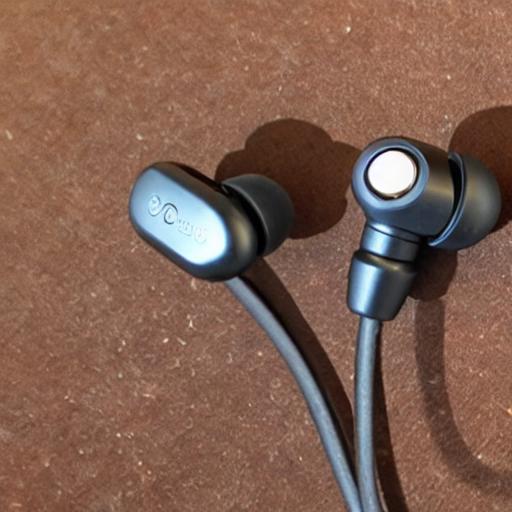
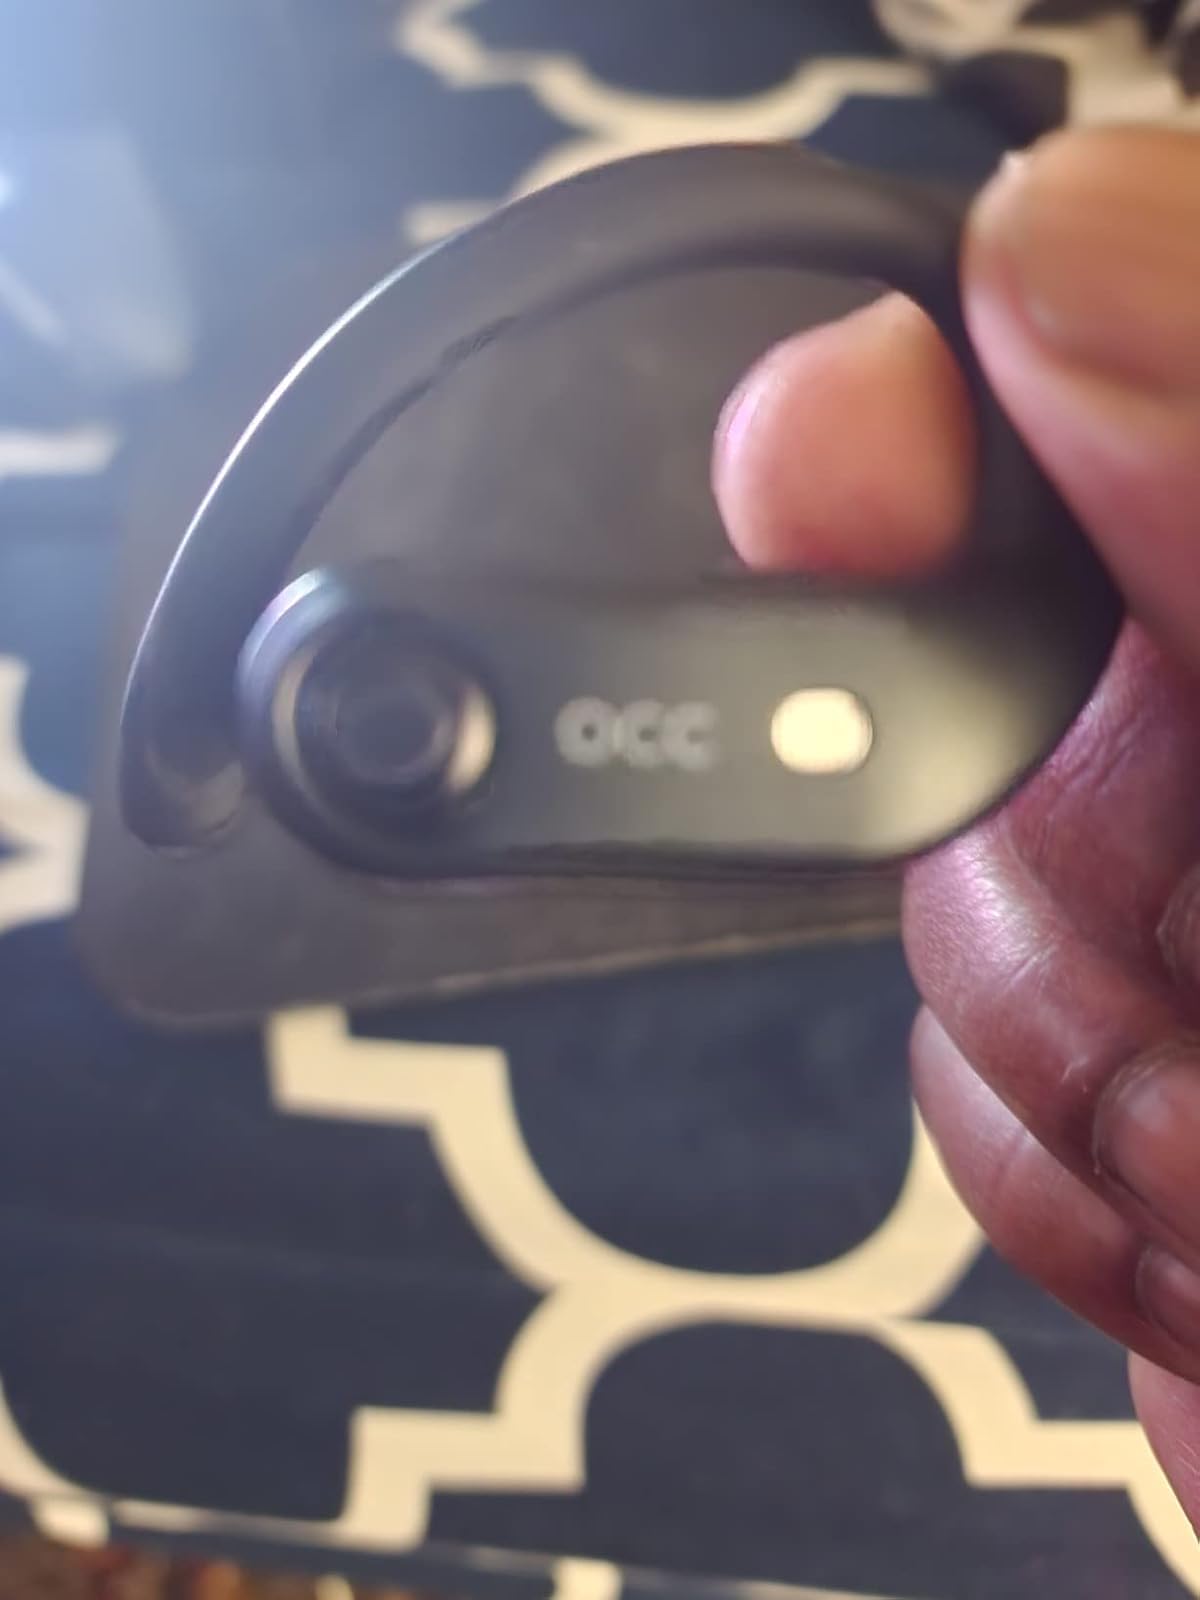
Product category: earbuds
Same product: no